SS Emperor

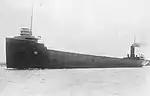
"Emperor" 1915 in the St. Marys River

"Emperor" was accepted by Inland Lines, Ltd. after she ran her sea trials in Georgian Bay off Collingwood. She commenced her maiden voyage on May 3, 1911, sailing upbound, without cargo. While upbound on Lake Huron on May 17, "Emperor" broke her propeller shaft in Thunder Bay. She was towed to DeTour, Michigan, by the package freighter "Superior", after which she was towed to Port Arthur, Ontario, for repairs. On June 16, 1911, the Richelieu & Ontario Navigation Company, Ltd. of Montreal, Quebec, acquired a controlling interest in Inland Lines, Ltd.